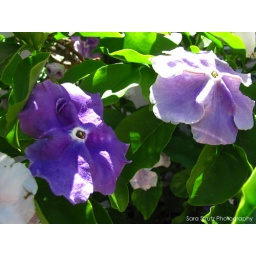
These purple flowers looked like those paper flowers that people fold in origami sometimes.